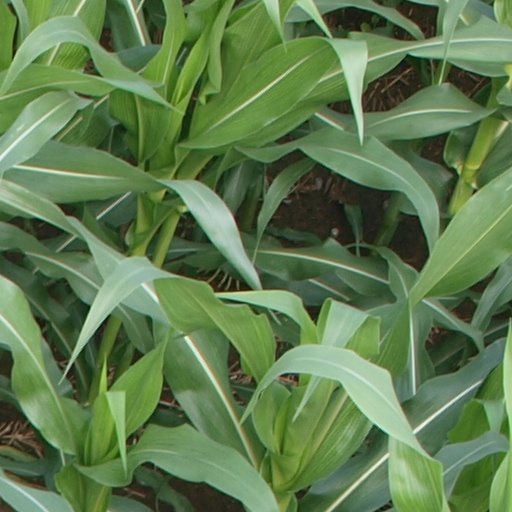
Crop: maize; corn